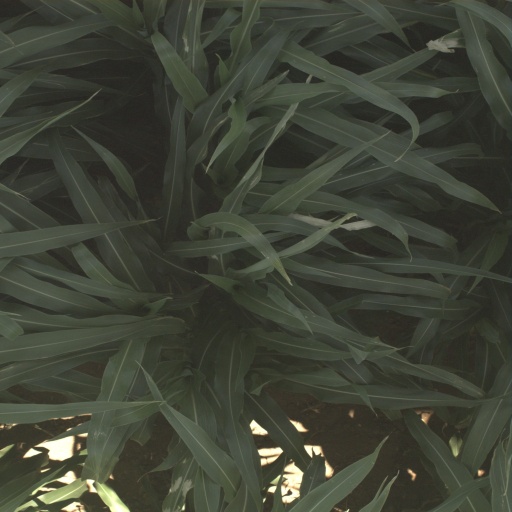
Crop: sorghum